Jesse Whitesell House and Farm

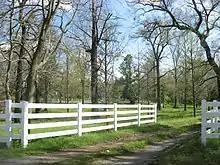
Farm gate in the Tennessee portion of the farm

The house was built in 1868 for Jesse Whitesell, in the style of an Italianate villa.